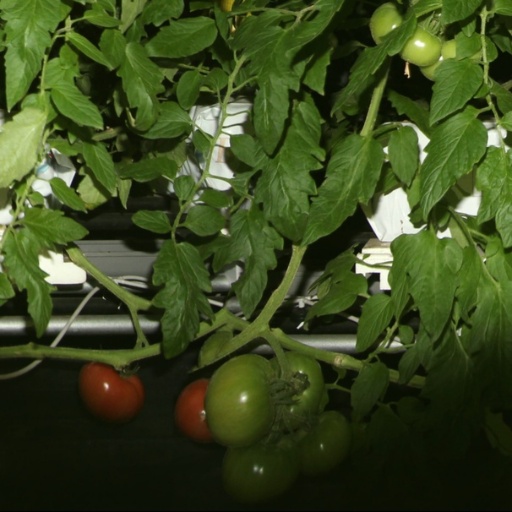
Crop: tomato